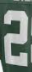
Number: 2